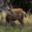
Label: deer